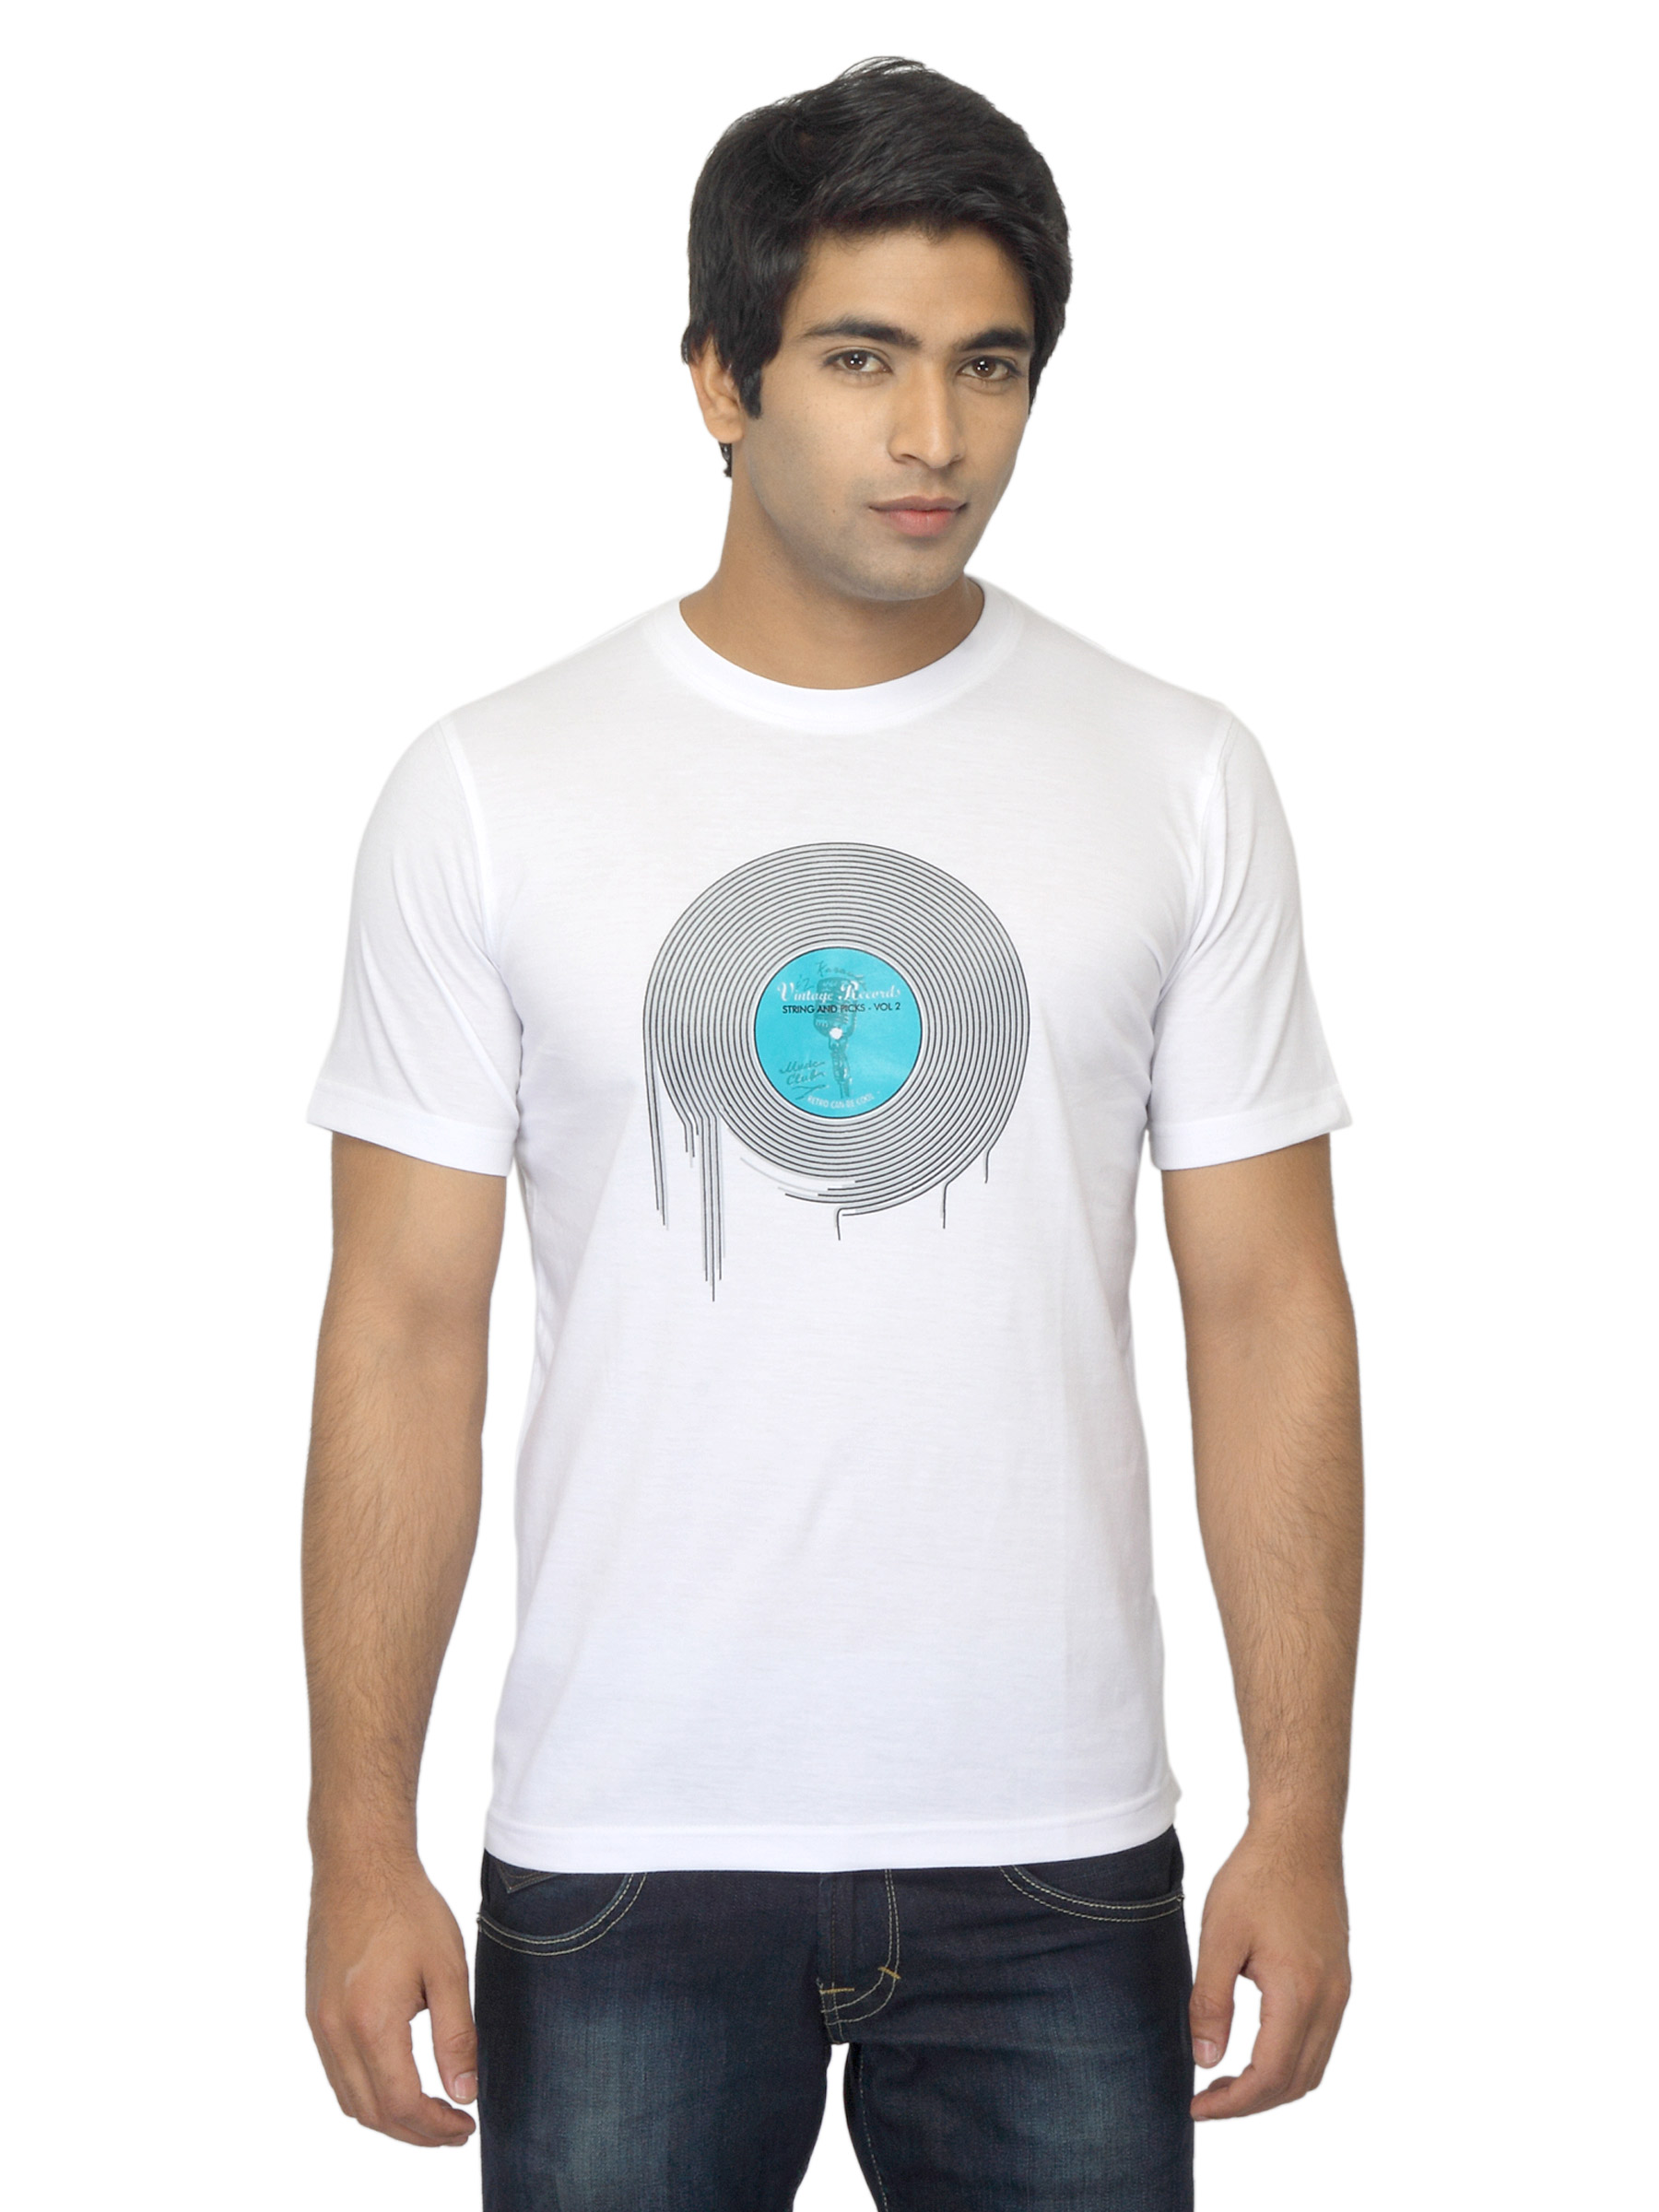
Mark Taylor Men Printed White T-shirt
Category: Apparel / Topwear / Tshirts
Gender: Men
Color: White
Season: Summer 2012
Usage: Casual